ABC Color

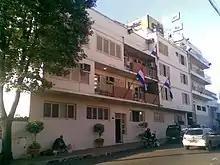
Façade of the "ABC Color" headquarters

ABC Color is a Paraguayan daily newspaper that is part of Editorial Azeta S.A., a subsidiary of Grupo Azeta. It was established in 1967 by Aldo Zuccolillo. Founded in August 1967, it is often regarded as Paraguay's newspaper of record.